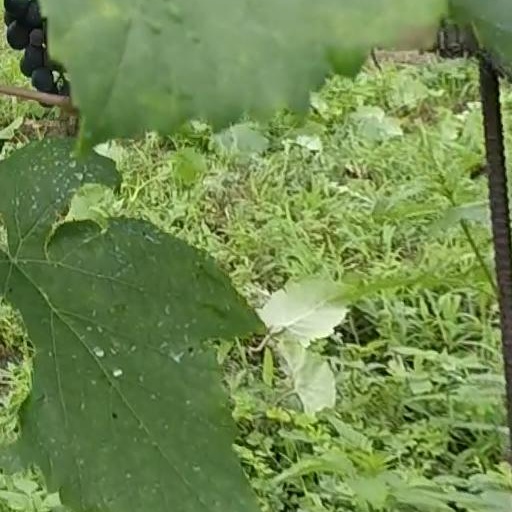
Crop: grape